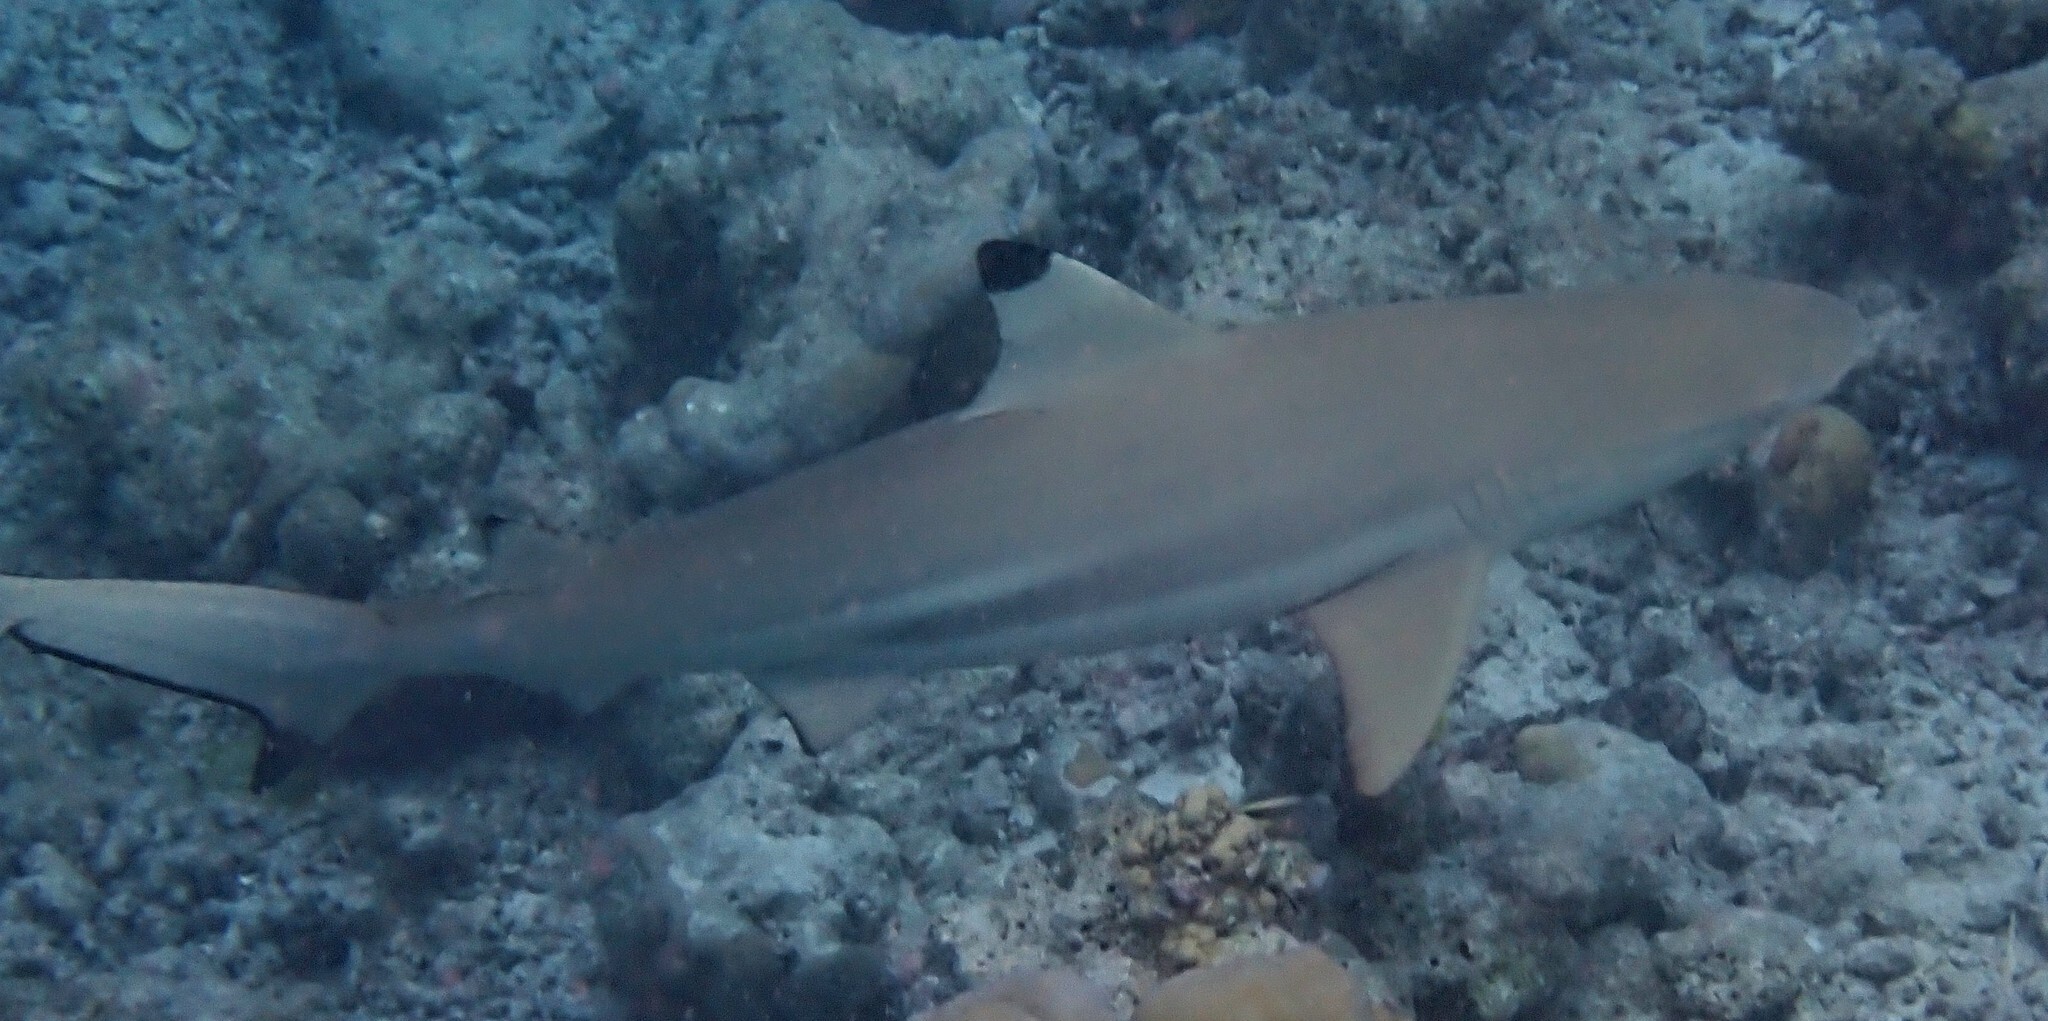
Carcharhinus melanopterus (Blacktip Reef Shark)